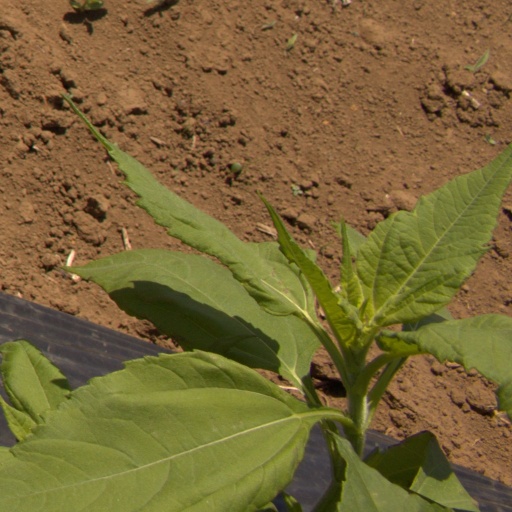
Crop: Jerusalem artichoke